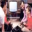
Label: television